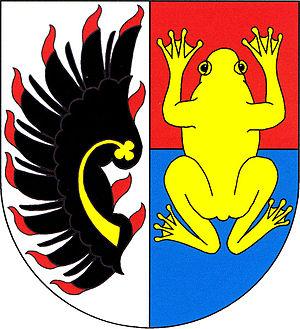
Žabonosy est une commune du district de Kolín, dans la région de Bohême-Centrale, en République tchèque. Sa population s'élevait à 239 habitants en 2020.